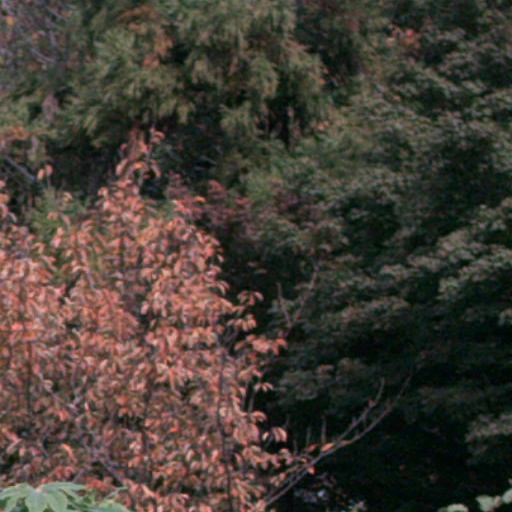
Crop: cassava